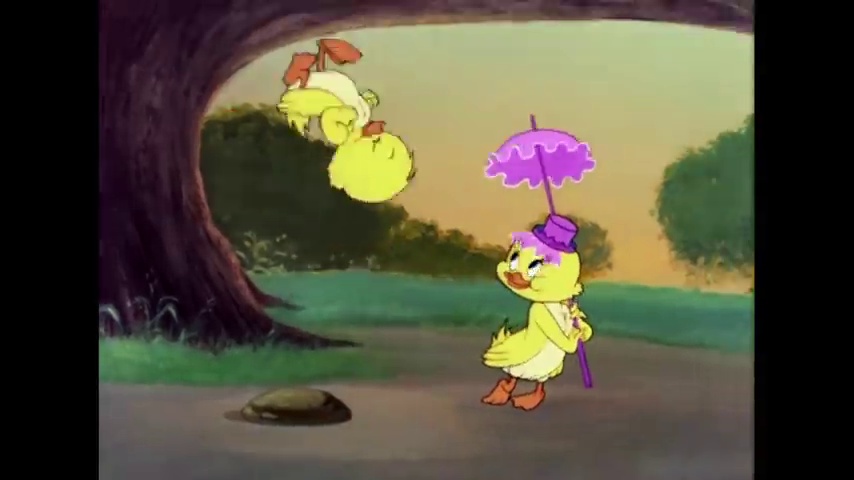
Portrait style: Cartoon Portrait